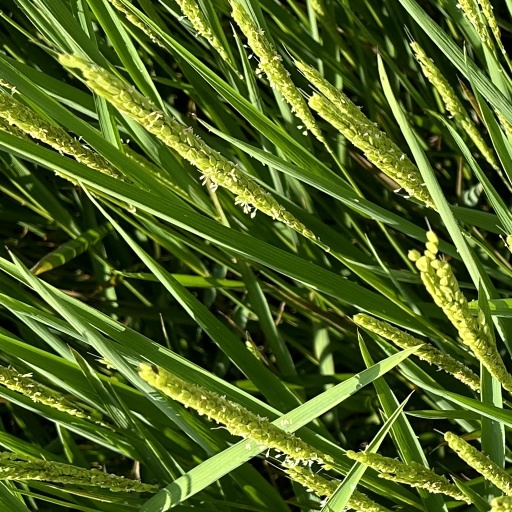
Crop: rice